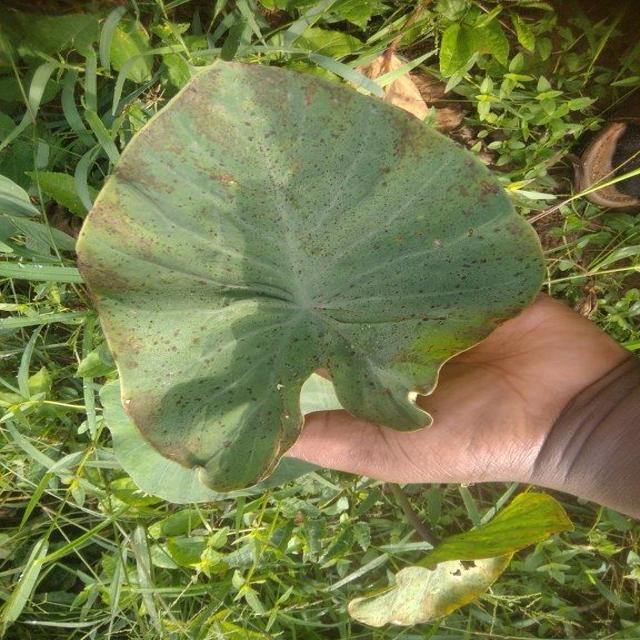
Label: Early_Blight